Howard Payne University

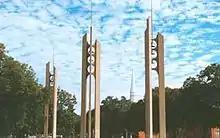

The school supports an active athletic program for both men's and women's competition in the NCAA Division III. The school is currently a member of the American Southwest Conference.